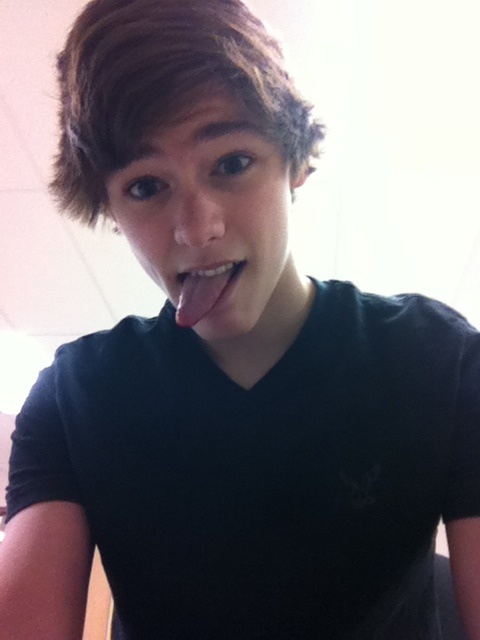
Portrait style: Real Portrait